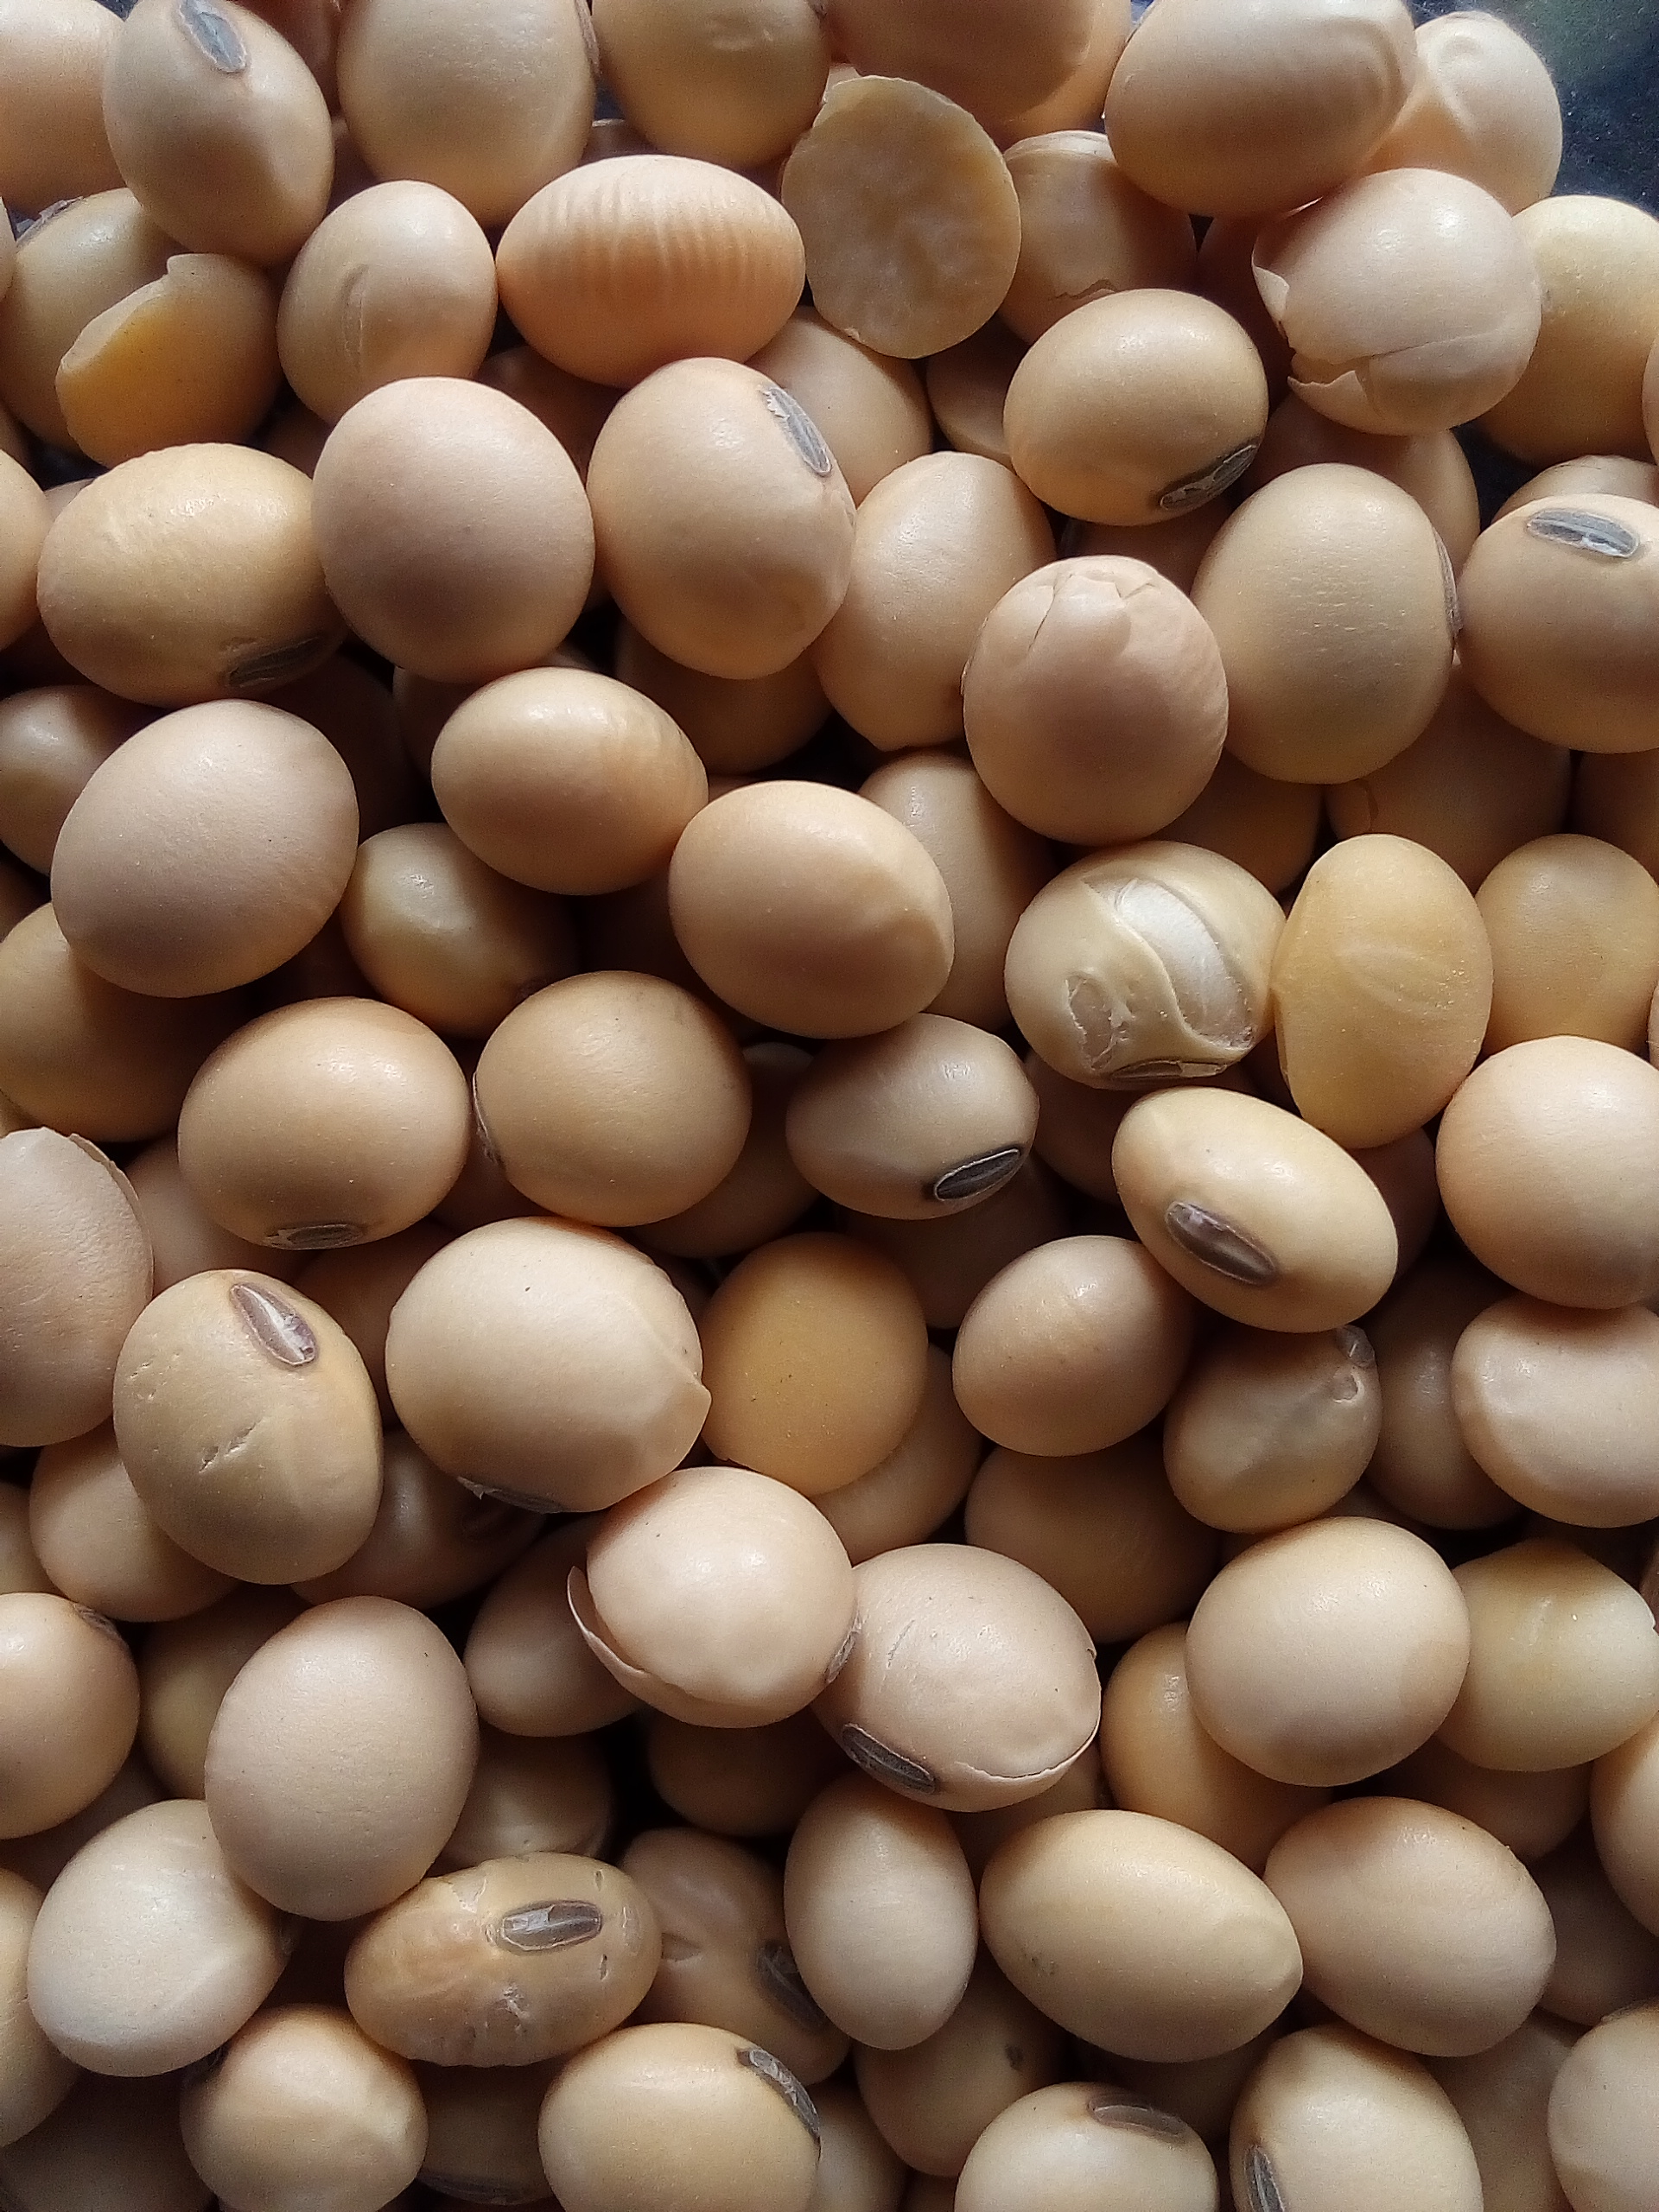
Rice seed variety: Unknown